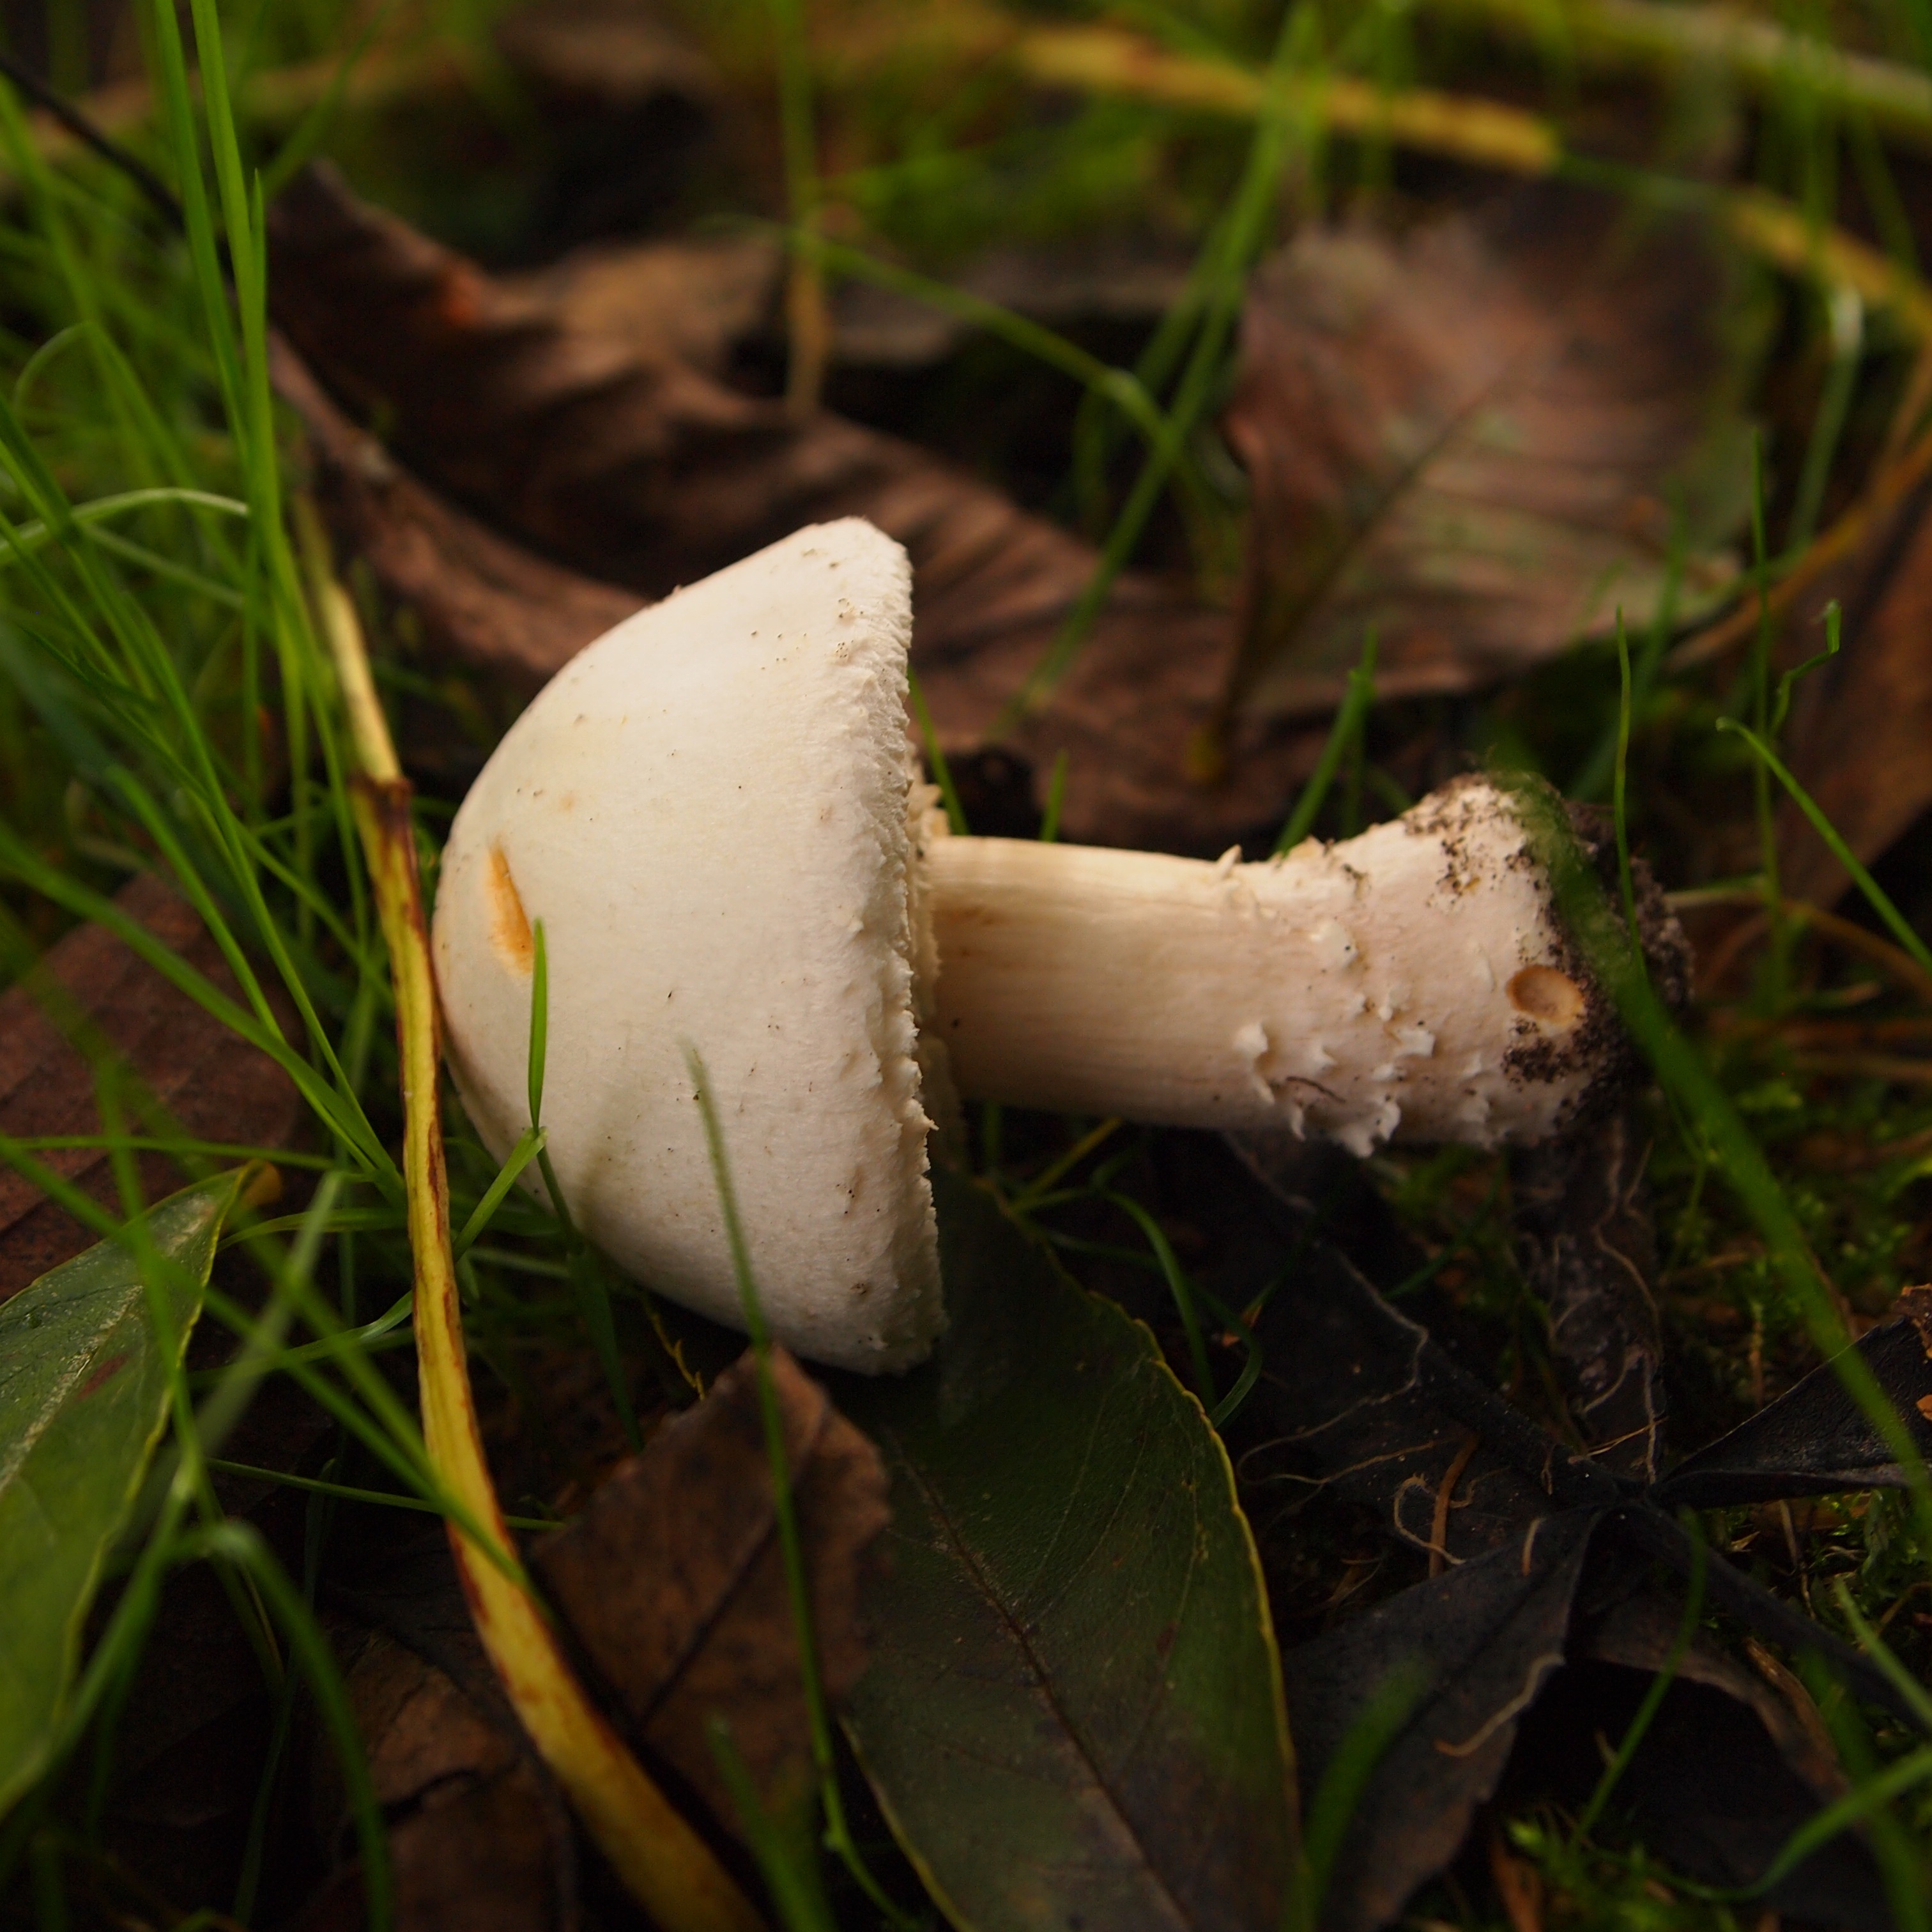
nature, forest, grass, leaf, flower, green, autumn, soil, botany, mushroom, flora, fauna, close up, sheet, leaves, fungus, are, woodland, bolete, agaricus, macro photography, matsutake, cases, oyster mushroom, edible mushroom, plant stem, agaricomycetes, agaricaceae, champignon mushroom, penny bun, pleurotus eryngii, fall over